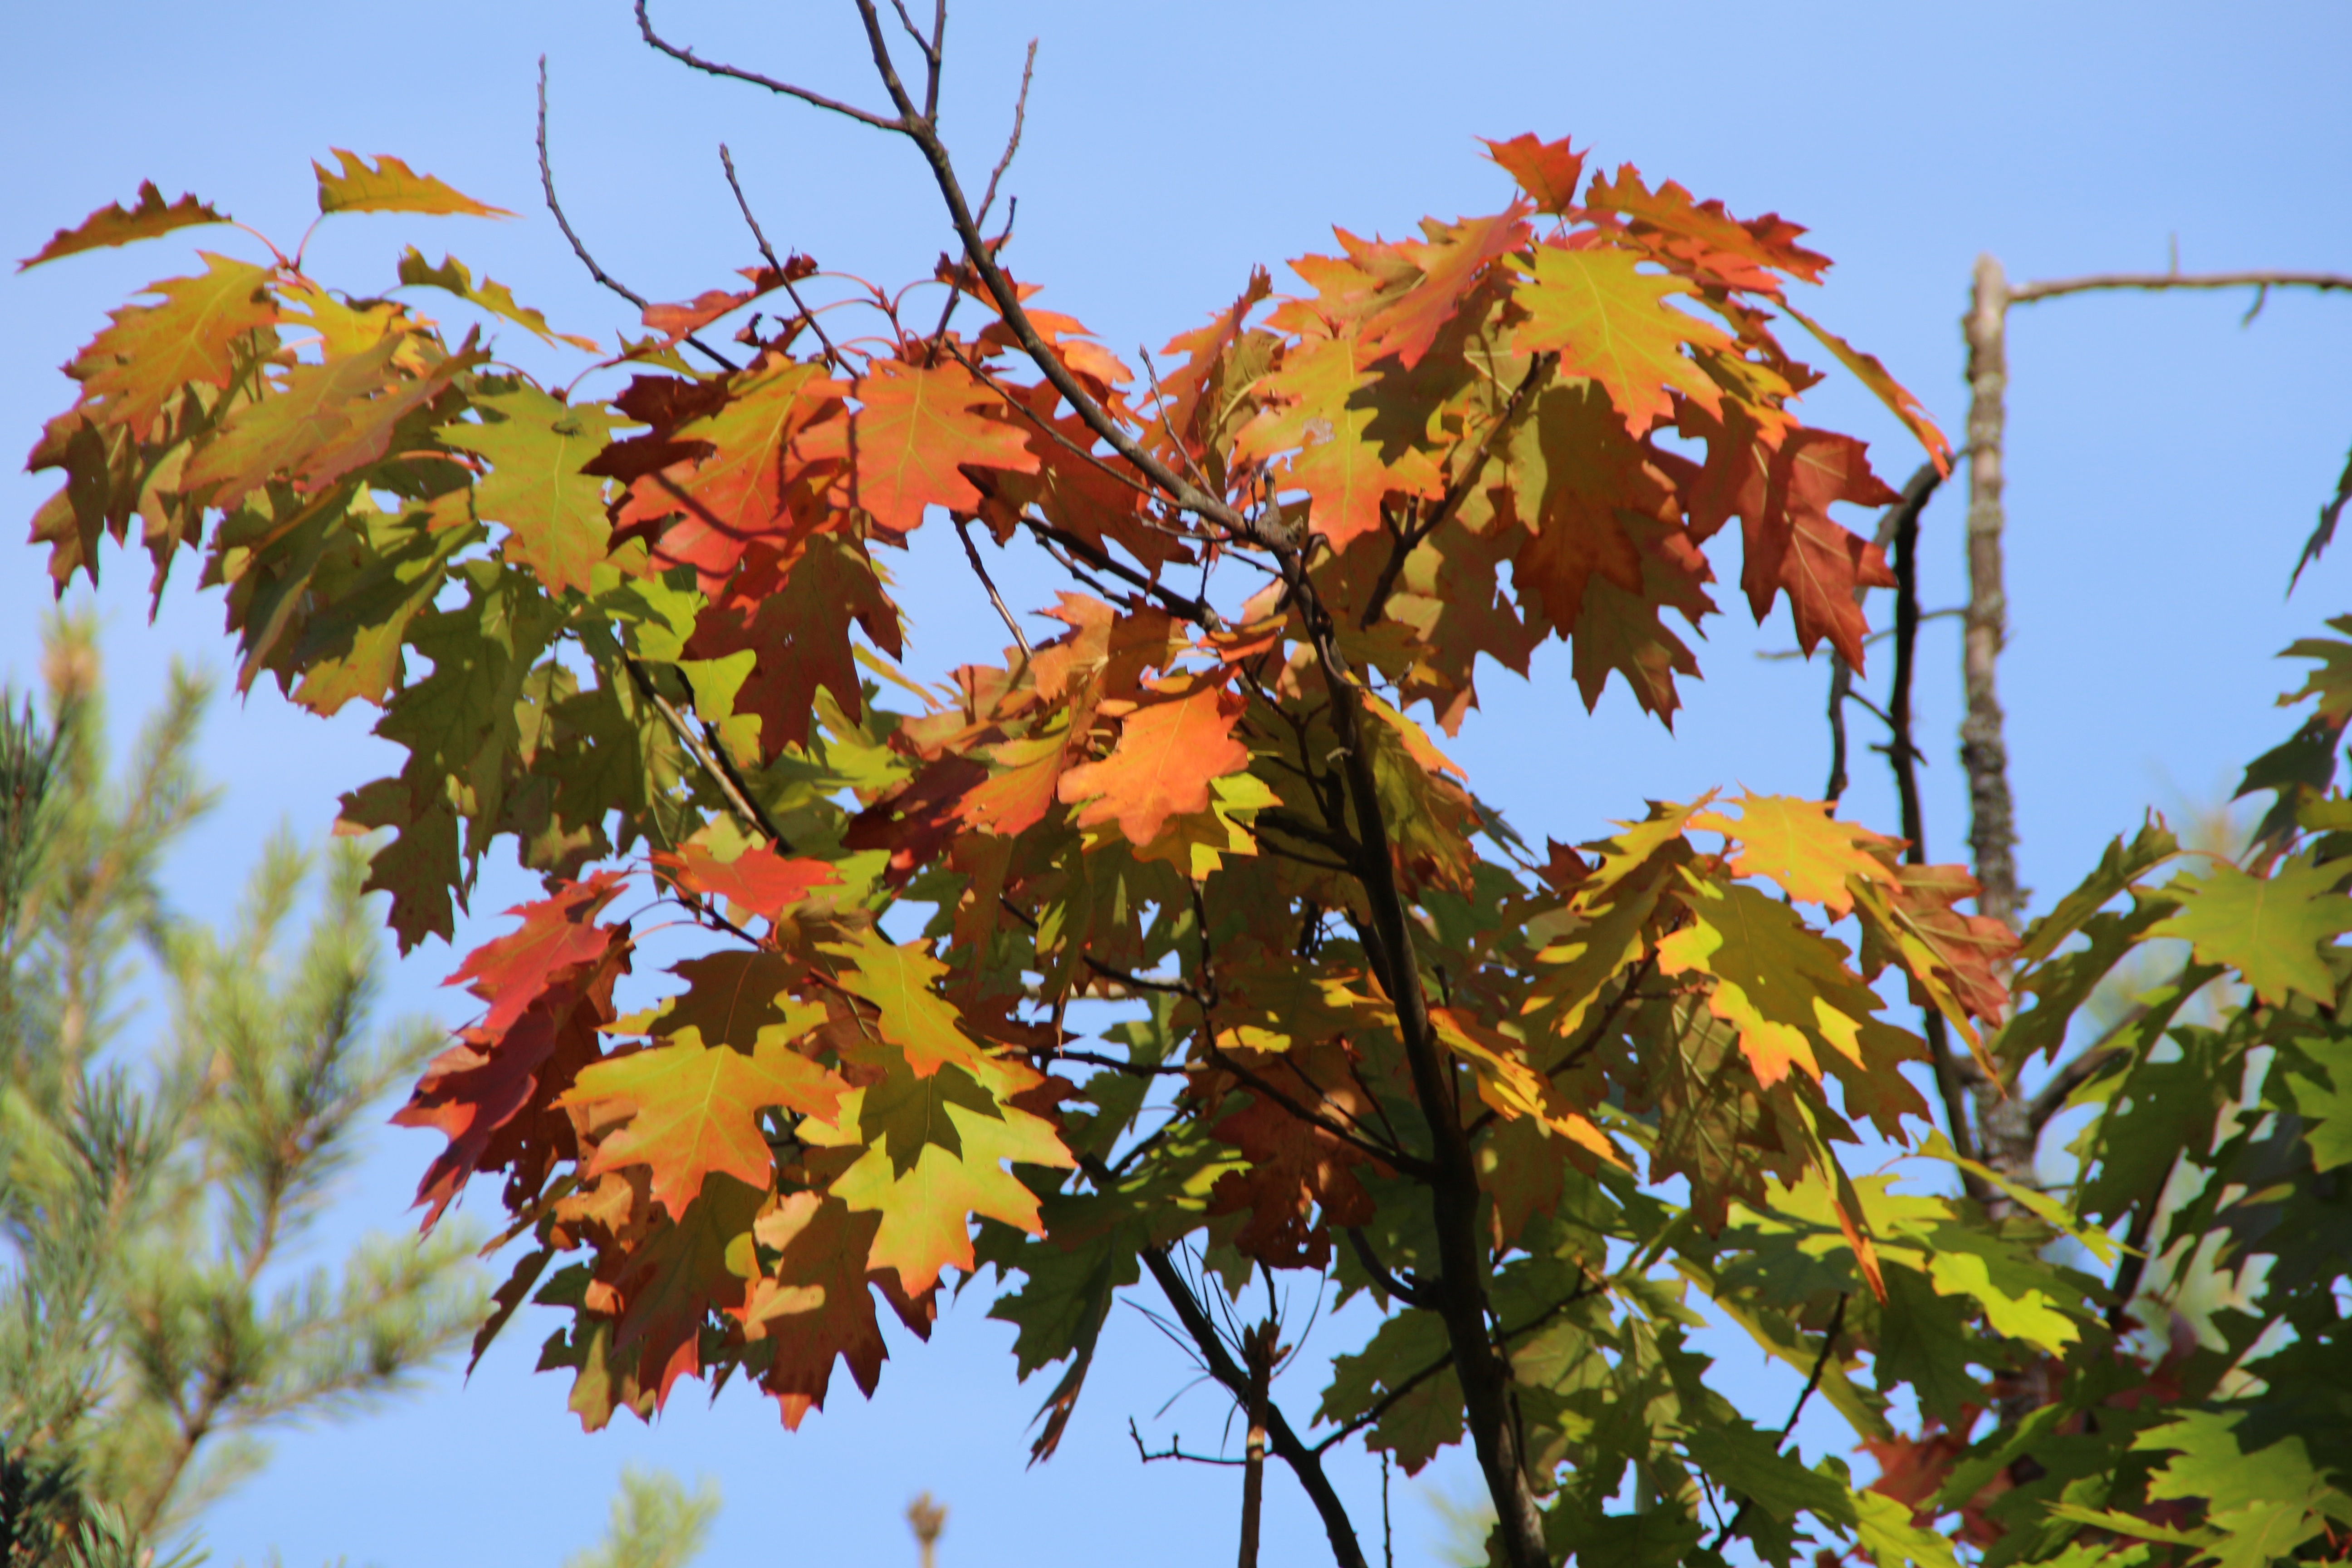
tree, nature, forest, branch, plant, sky, sunlight, leaf, flower, foliage, autumn, botany, flora, season, maple tree, clone, flowering plant, woody plant, land plant